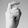
ASL letter: X